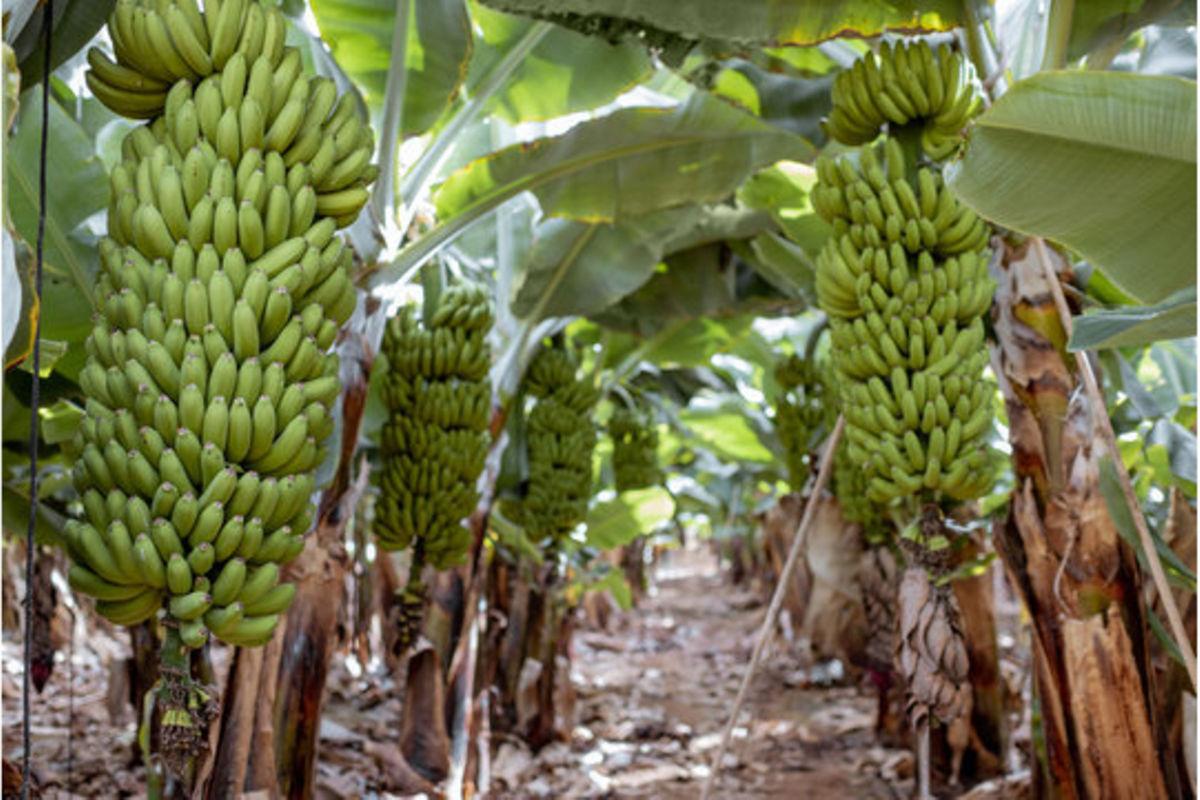
Mashamba ya migomba yaliyojaa ndizi mbichi, yanaonyesha mavuno mengi. Migomba imepangwa kwa mistari na majani makubwa yanatoa kivuli. Ndizi bado hazijaiva na zinaning'inia kwenye migomba.